List of Agents of S.H.I.E.L.D. characters

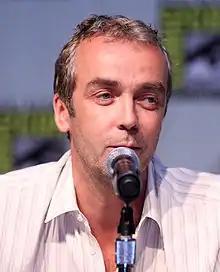
John Hannah

Holden Radcliffe (portrayed by John Hannah) is a transhumanist who believes in the improvement of humanity through enhancement. Due to his studies of parasites, Fitz and Simmons seek his help with counteracting Hive's abilities, but he is kidnapped by Hive first to help recreate the original Kree experiment that created the Inhumans. After a S.H.I.E.L.D. raid on Hive's base, Radcliffe escapes and agrees to cooperate with Coulson and Talbot. After being acquitted, Radcliffe transfers his artificial intelligence AIDA into a Life Model Decoy (LMD), an old S.H.I.E.L.D. project, which Radcliffe also names Aida. After seeing pages from the "Darkhold", Radcliffe begins using his LMDs, including Aida and a decoy of May, to try and take it for himself in an attempt to learn the secret to eternal life. Fearing for his safety, Radcliffe also creates a decoy of himself, and seeks protection from the Watchdogs. Using the "Darkhold" and the resources of the Watchdogs' Superior, Racliffe creates an entire digital world within the Framework. Feeling that Radcliffe may one day jeopardize the Framework himself, Aida slits Radcliffe's wrists and uploads his mind to the Framework as his body dies. Within the Framework, his consciousness resided on Ogygia with Agnes in exchange for not interfering with Aida's work as Madame Hydra. After redeeming himself, Holden is deleted amongst the Framework's collapse.